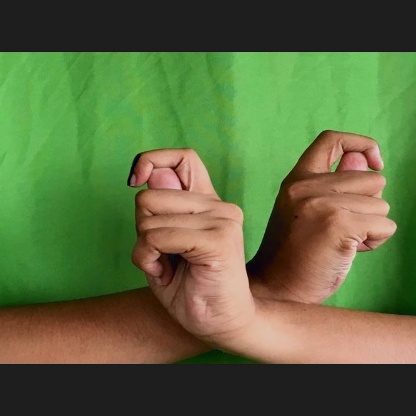
Mudra: Berunda